Holidays in the Sun (album)

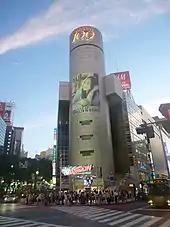
"Holidays in the Sun" being promoted on Shibuya 109.

Five singles were released to promote "Holidays in the Sun". "Summer song" was released as the album's lead single on July 2, 2008. The song performed well in Yui's native Japan, reaching number one on the Oricon Singles Chart. "Summer Song" was certified gold by the Recording Industry Association of Japan (RIAJ) for physical sales of 100,000 units and platinum for digital sales of 250,000 units. "Summer Song" also topped the Japan Hot 100. The album's second single, "Again," was released on June 9, 2009. The single was commercially successful, becoming a number one single on both the Oricon Singles Chart and Japan Hot 100; it was certified gold for physical sales and platinum for digital sales by the RIAJ. "It's All Too Much" and "Never Say Die" were both distributed as a double A-side single on October 7, 2009; it peaked at the top spot on the Oricon Singles Chart. The single was certified gold for physical sales, while "It's All Too Much" was certified gold separately for digital sales and topped the Japan Hot 100.